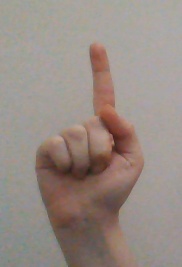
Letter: bb